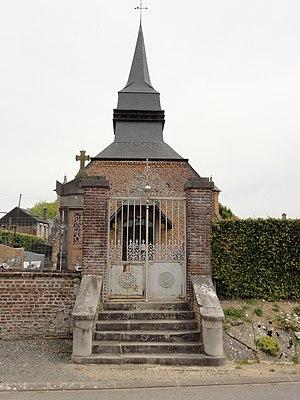
Vincy-Reuil-et-Magny (Aisne) église Saint-Léger de Magny
Vincy-Reuil-et-Magny est une commune française située dans le département de l'Aisne, en région Hauts-de-France.
L'église Saint-Léger de Vincy-Reuil-et-Magny est une église située à Vincy-Reuil-et-Magny, en France.